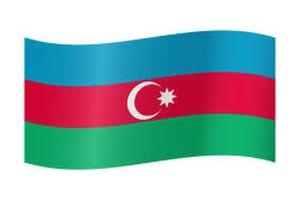
Le drapeau d'Azerbaidjan
L' Azerbaïdjan a été admis aux Nations unies le 2 mars 1992 lors de la 46ᵉ session de l'Assemblée générale des Nations unies.